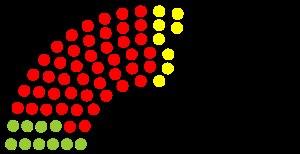
Cette liste présente les 110 membres de la 13ᵉ législature du Landtag de Hesse au moment de leur élection le 20 janvier 1991 lors des élections régionales de 1991 en Hesse. Elle présente les élus du land et précise si l'élu a été élu dans le cadre d'une des 55 circonscriptions de manière directe, ou par le scrutin proportionnel de Hare.